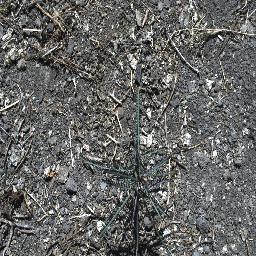
Label: parkinsonia